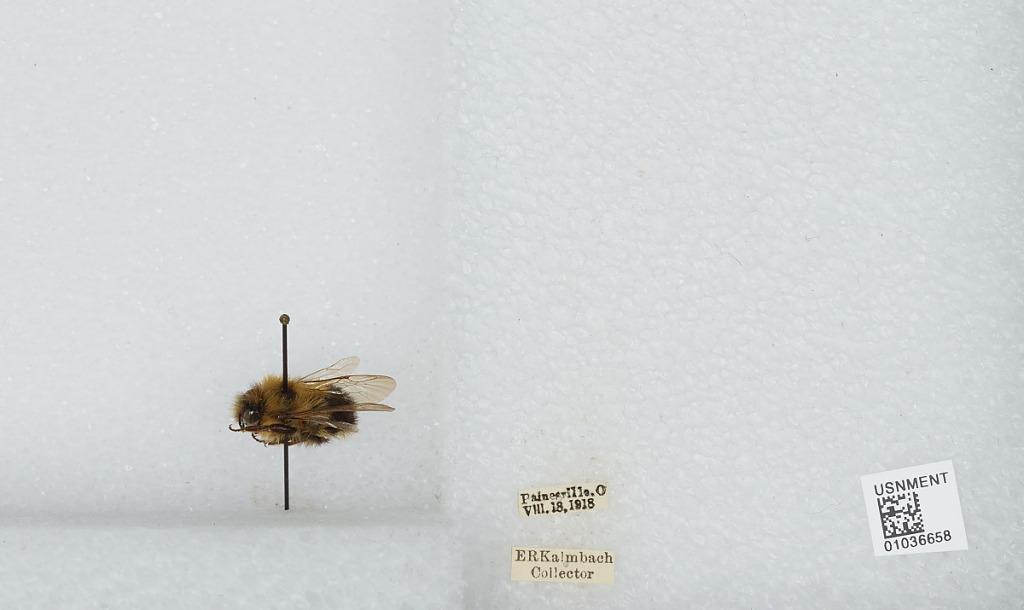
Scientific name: Bombus (Pyrobombus) vagans vagans Smith
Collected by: E. Kalmbach
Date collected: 1918-8-18
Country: United States
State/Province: Ohio
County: Lake
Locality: Painesville
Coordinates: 41.7228, -81.2497